Jere Baxter

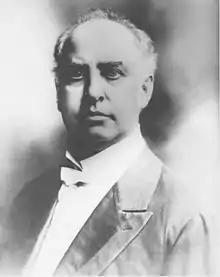
Jere Baxter, c. 1900

Jere Baxter (February 11, 1852 – February 29, 1904) was an American businessman, lawyer, and politician. He was the founder of the Tennessee Central Railroad.